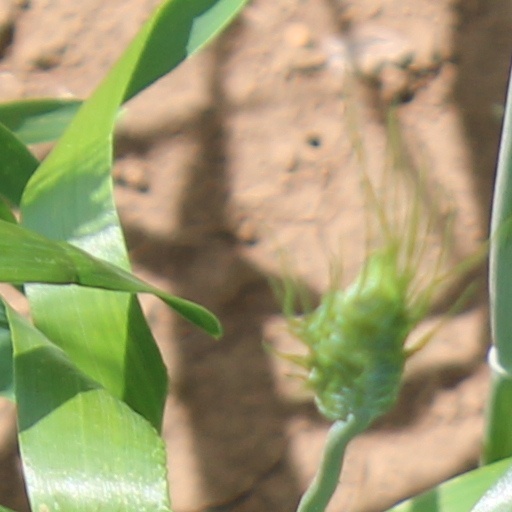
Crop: wheat